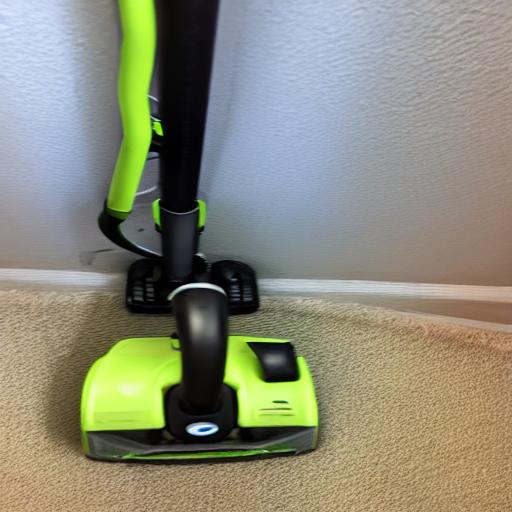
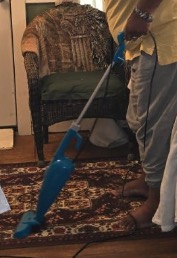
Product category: items_vacuum
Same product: no